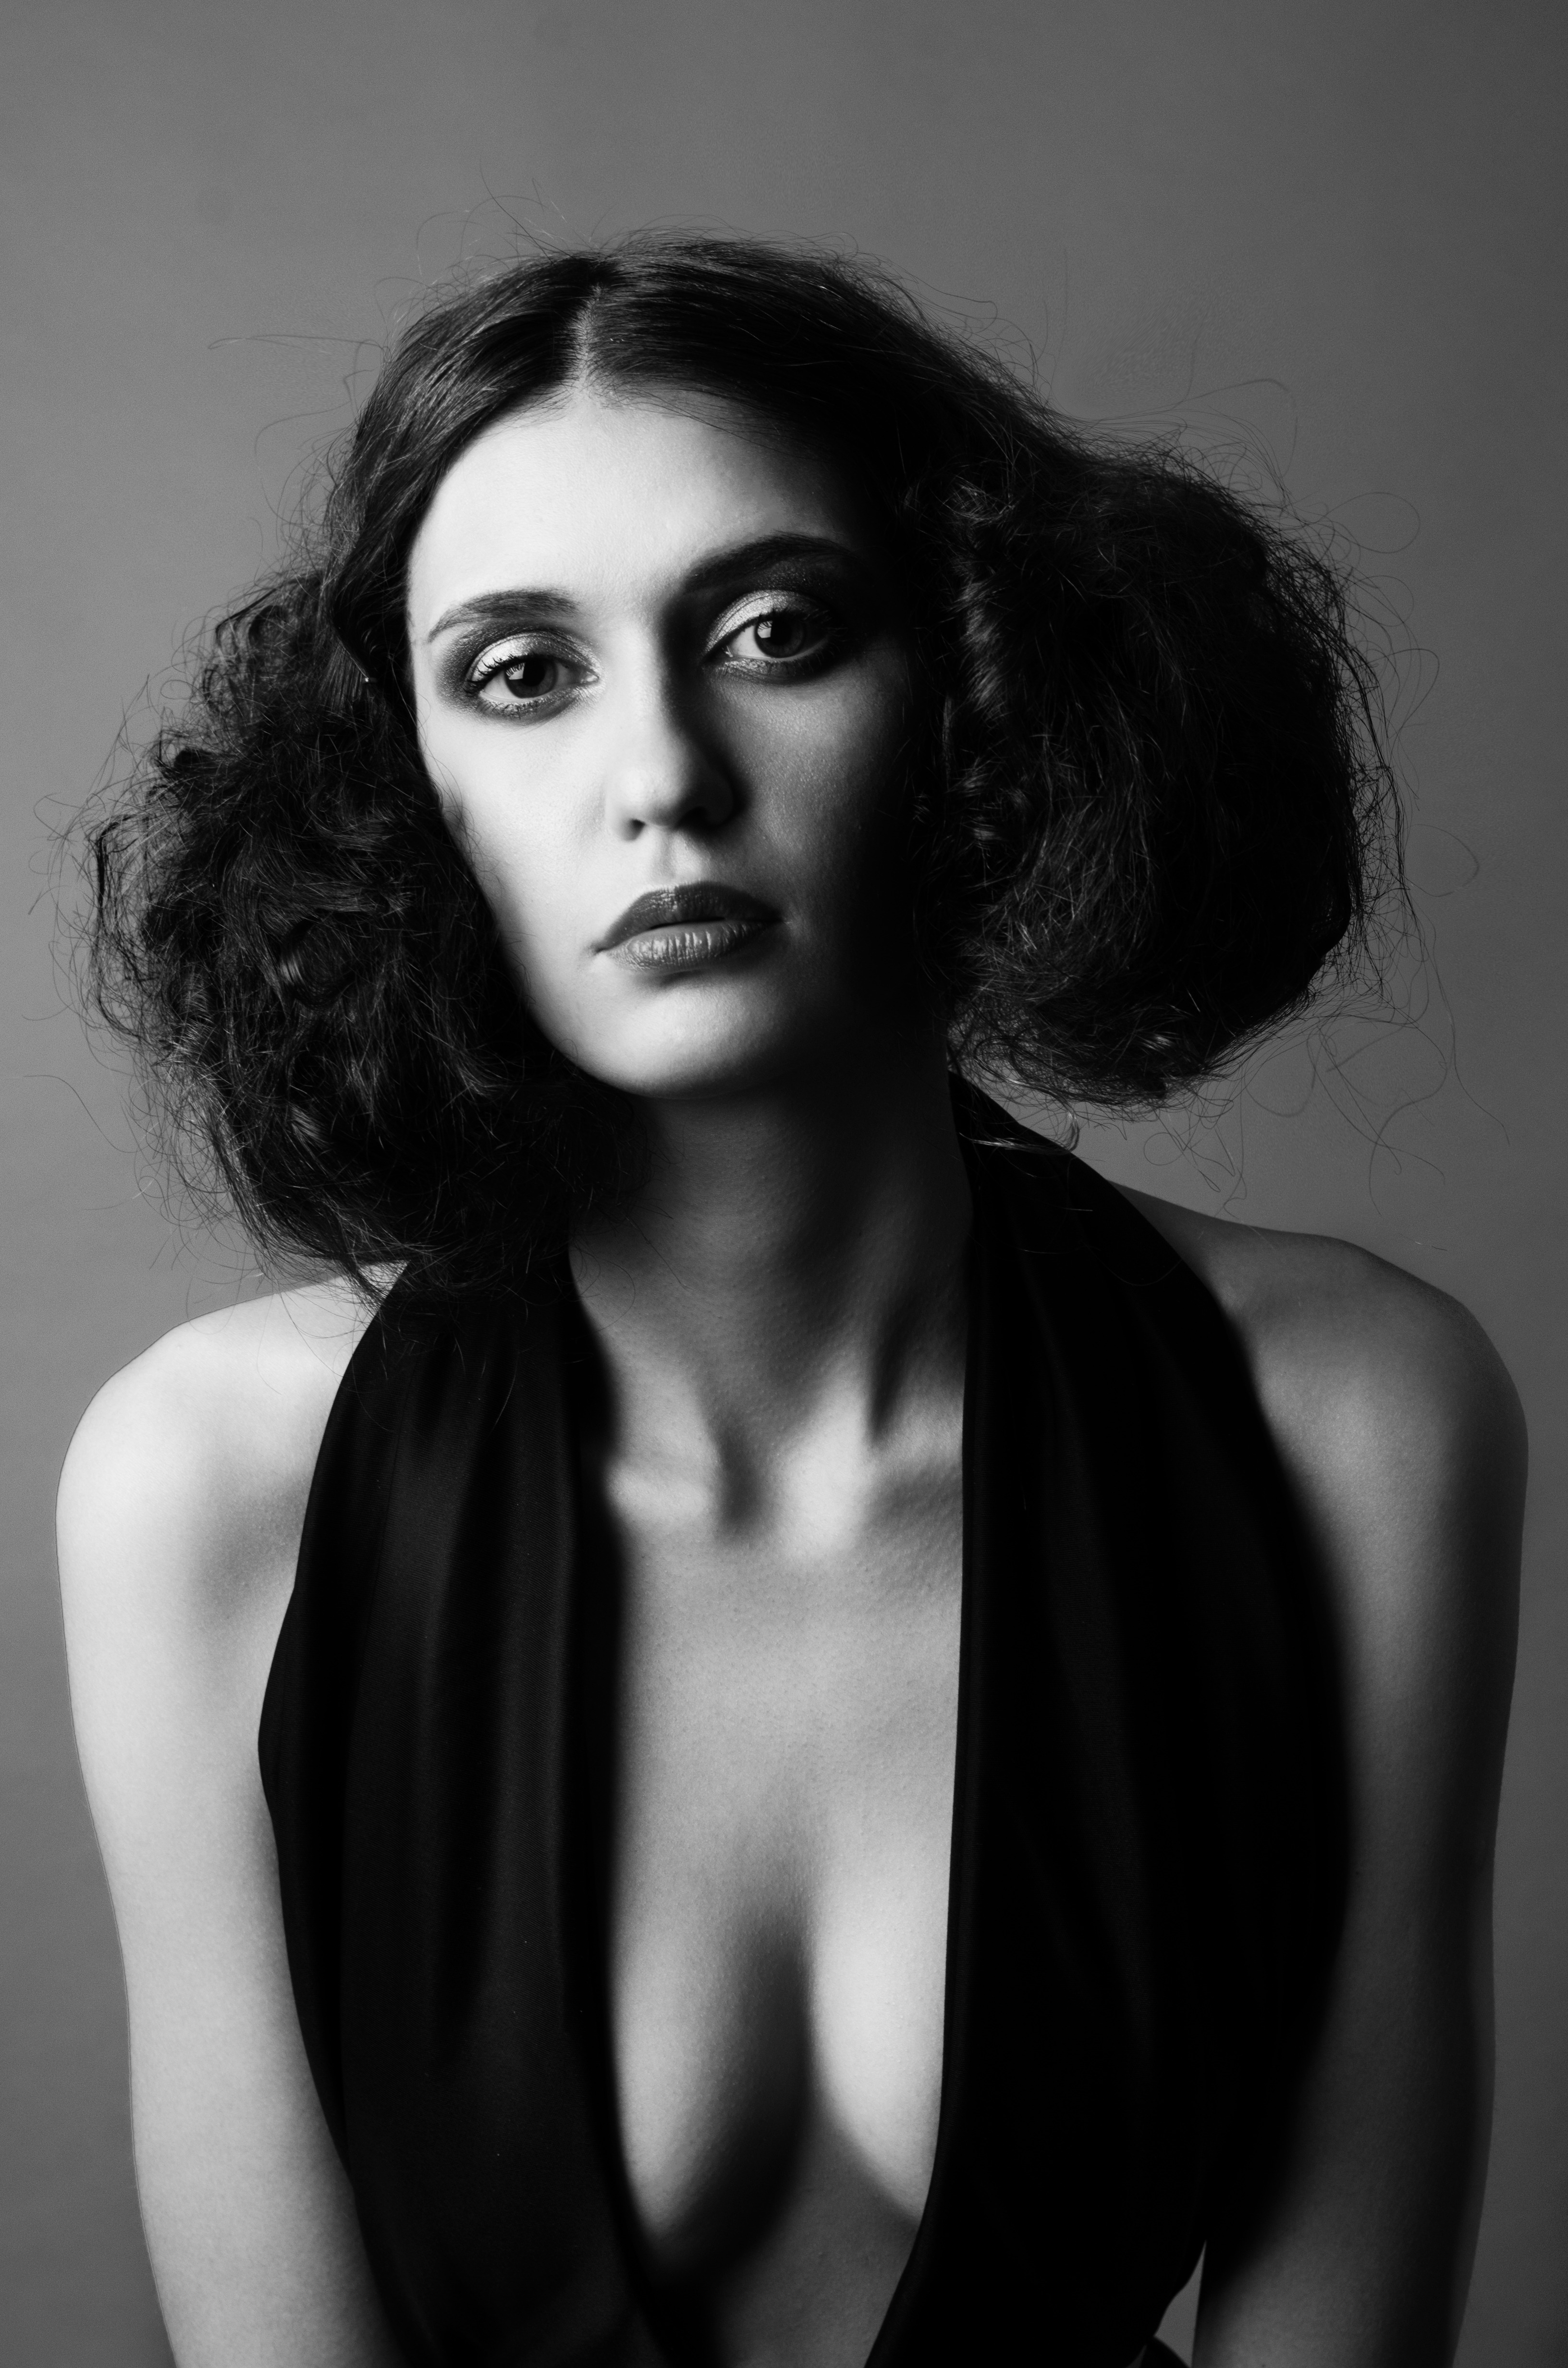
person, black and white, girl, woman, hair, white, photography, portrait, model, darkness, fashion, black, monochrome, lady, hairstyle, long hair, black hair, face, women, eye, beauty, sexy, photo shoot, fashion model, brown hair, monochrome photography, portrait photography, film noir, art model